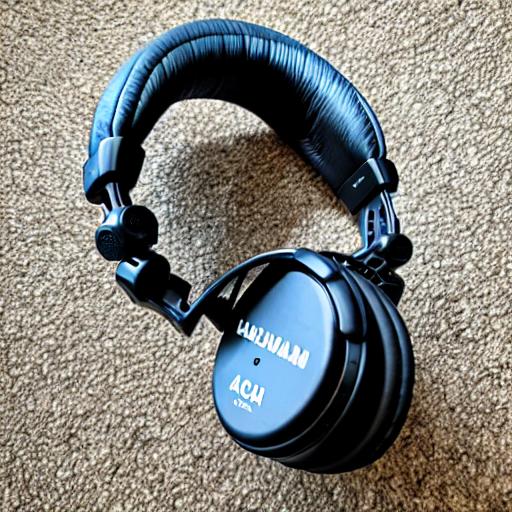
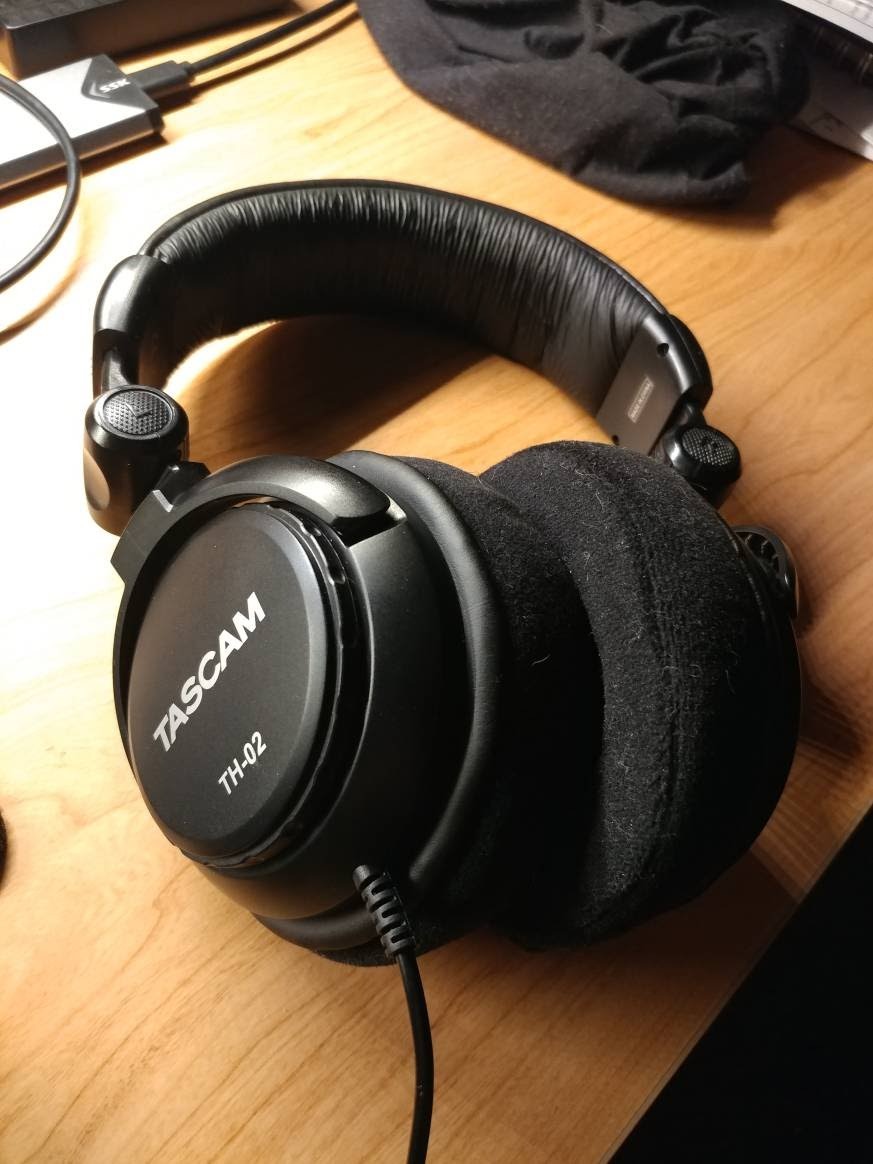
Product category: headphones
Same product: no